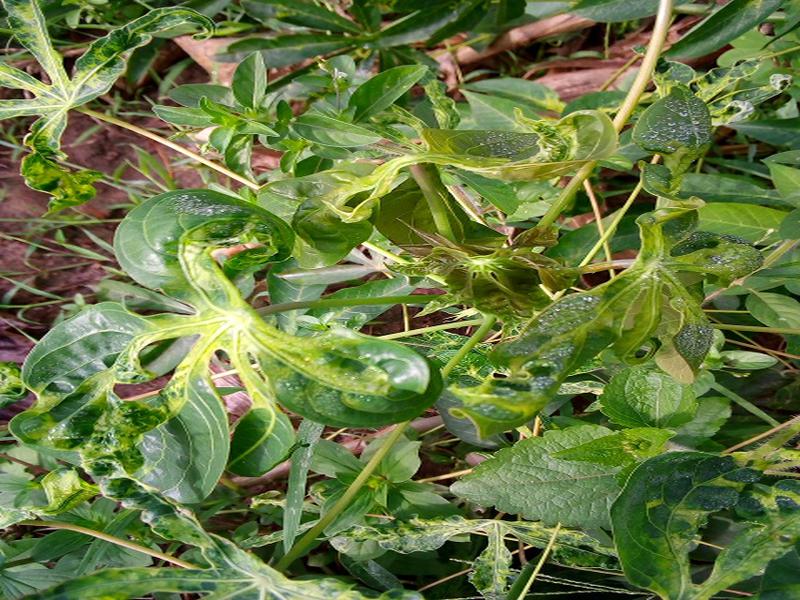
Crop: cassava
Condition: mosaic_disease